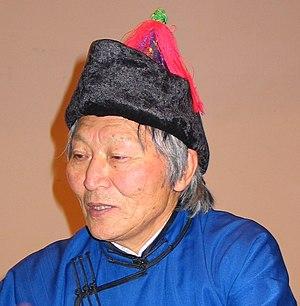
La littérature mongole désigne la littérature, orale ou écrite, produite en Mongolie, par des écrivains d'origine mongole ou écrivant en mongol.
Galsan Tschinag, né, le 26 décembre 1944 dans l'aïmag de Bayan-Ölgii, en Mongolie, est un auteur mongol d'origine touvaine écrivant en langue allemande.